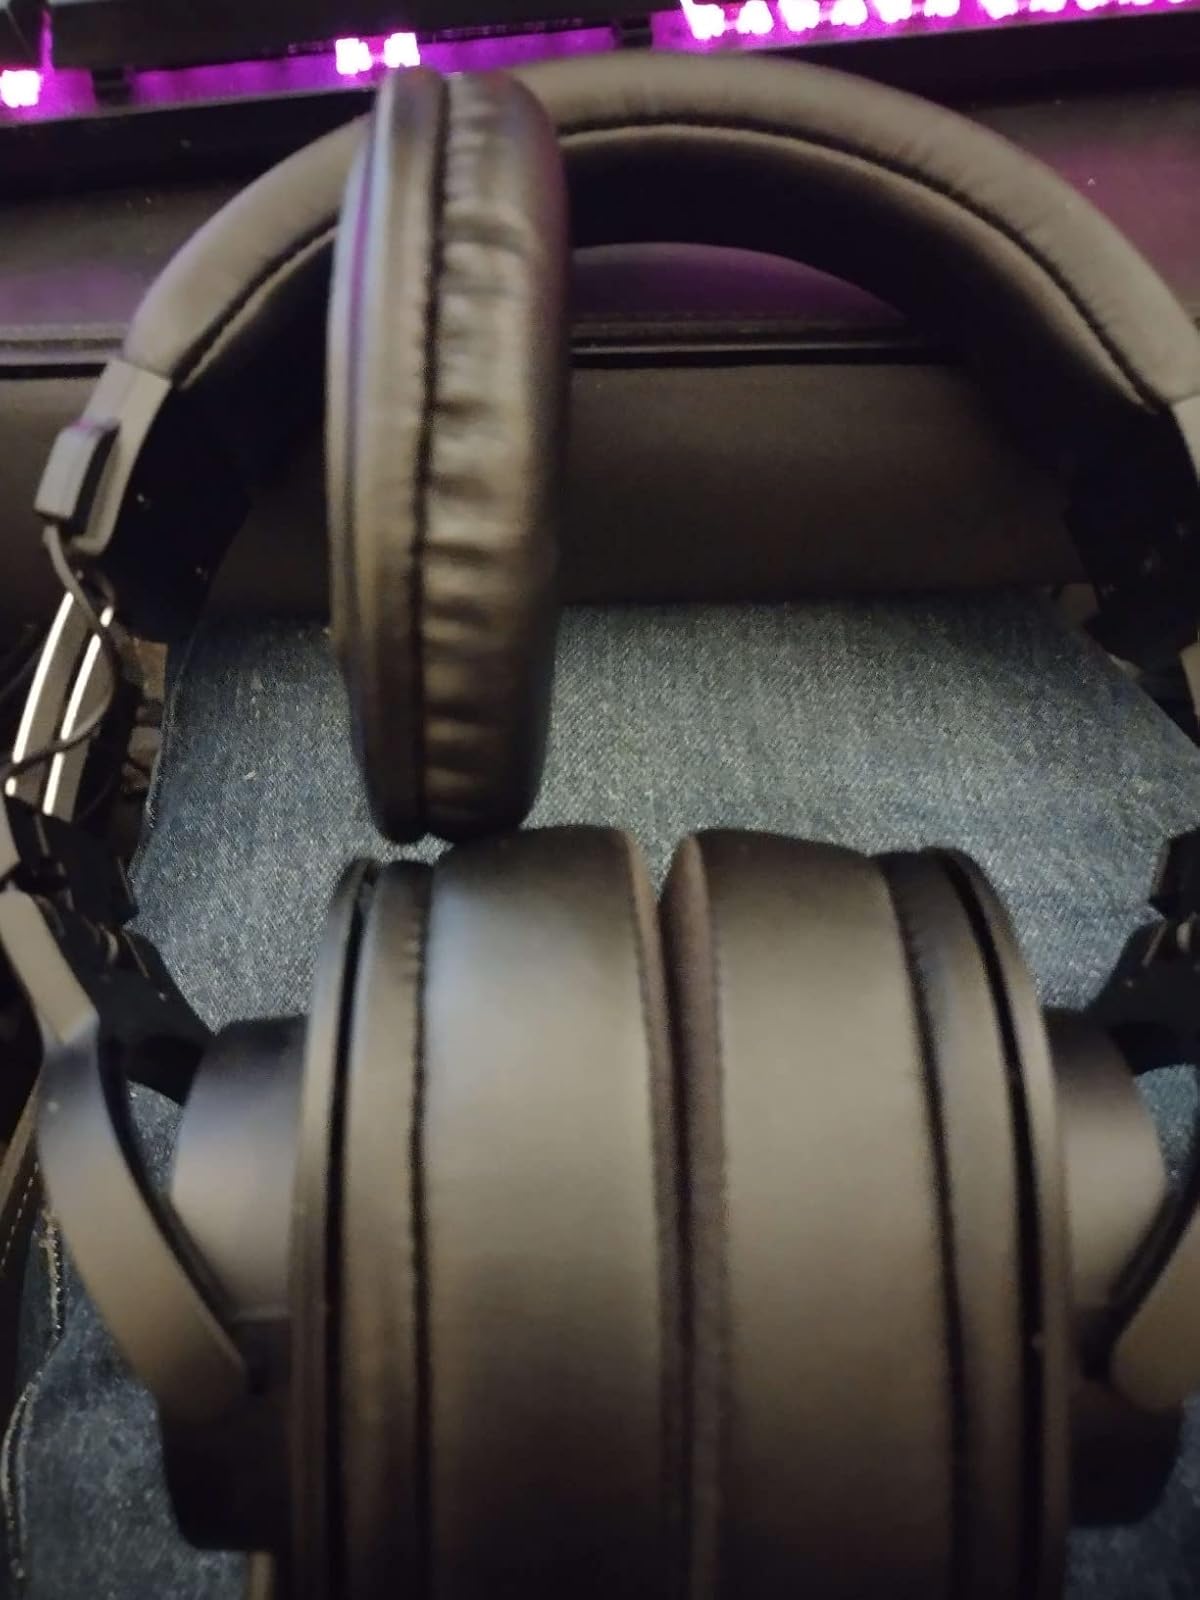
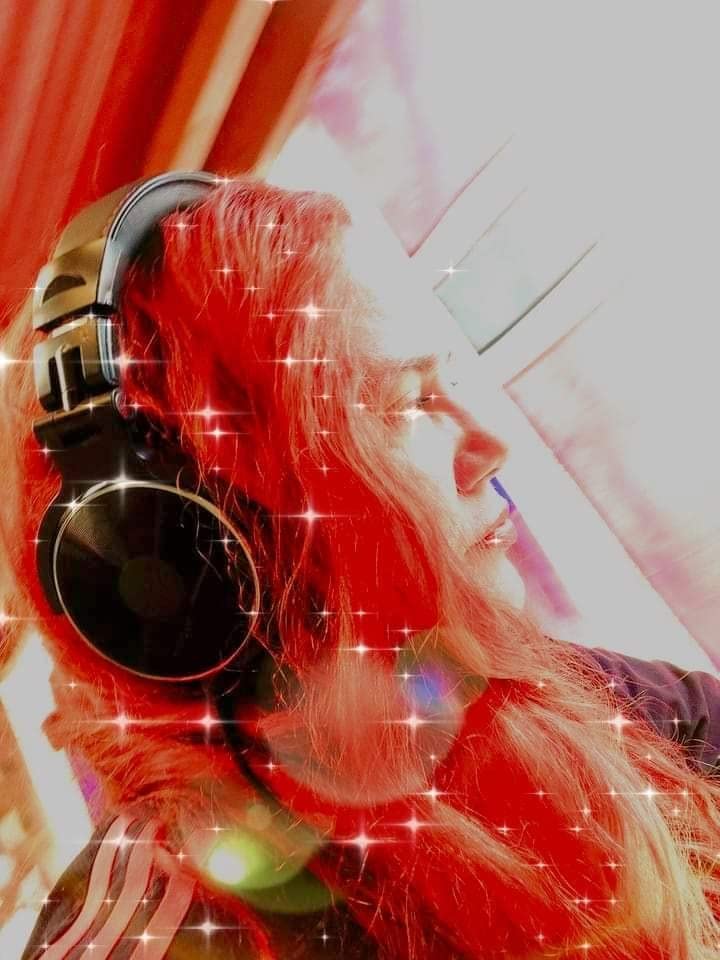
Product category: headphones
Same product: no